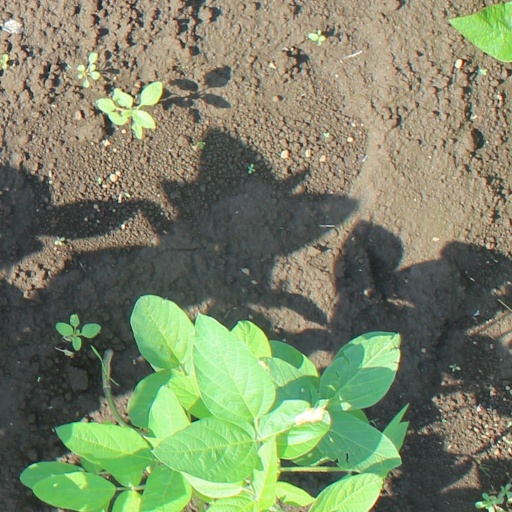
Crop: soybean